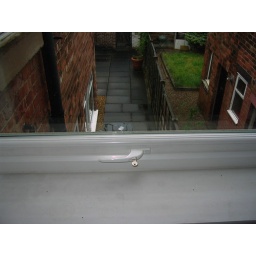
key for window in middle bedroom